Operation Madago Raya

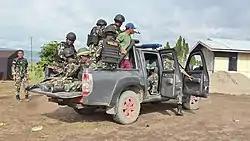
Indonesian Army and Mobile Brigade Corps personnel in Poso Regency during Operation Tinombala, 17 March 2016

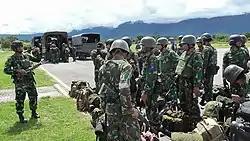
The arrival of 150 new TNI personnel from the Marine Corps in January 2016 who replaced TNI personnel who were withdrawn after 5 months on duty in the MIT hunt.

On 18 July 2016, Indonesian forces shot and killed MIT leader Santoso on Operation Alpha 29.